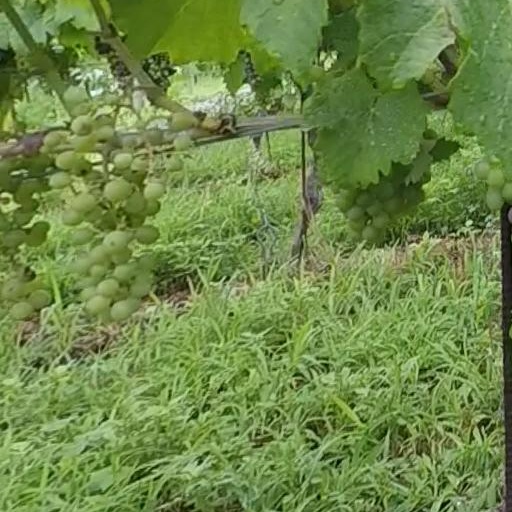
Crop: grape